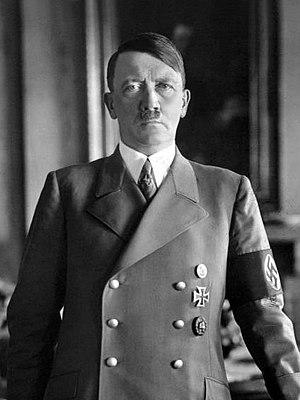
La psychologie d'Adolf Hitler est un terme générique qualifiant les analyses psychiatriques du Führer allemand Adolf Hitler et déclarant qu’il souffrait probablement de maladies mentales. Durant sa vie et ce jusqu’à sa mort, Hitler a souvent été soupçonné de souffrir de troubles mentaux tels que l'hystérie, la mégalomanie ou la schizophrénie paranoïde. Les psychiatres et les psychanalystes qui ont diagnostiqué chez Hitler des troubles mentaux comprennent des personnalités connues comme Walter C. Langer ou Erich Fromm. D'autres chercheurs, comme Fritz Redlich, ont émis l’hypothèse que Hitler pouvait ne souffrir d’aucun trouble psychologique.
Adolf Hitler [ˈadɔlf ˈhɪtlɐ] est un idéologue et homme d'État allemand, né le 20 avril 1889 à Braunau am Inn en Autriche-Hongrie et mort par suicide le 30 avril 1945 à Berlin. Fondateur et figure centrale du nazisme, il prend le pouvoir en Allemagne en 1933 et instaure une dictature totalitaire, impérialiste, antisémite et raciste désignée sous le nom de Troisième Reich.